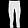
Label: Trouser